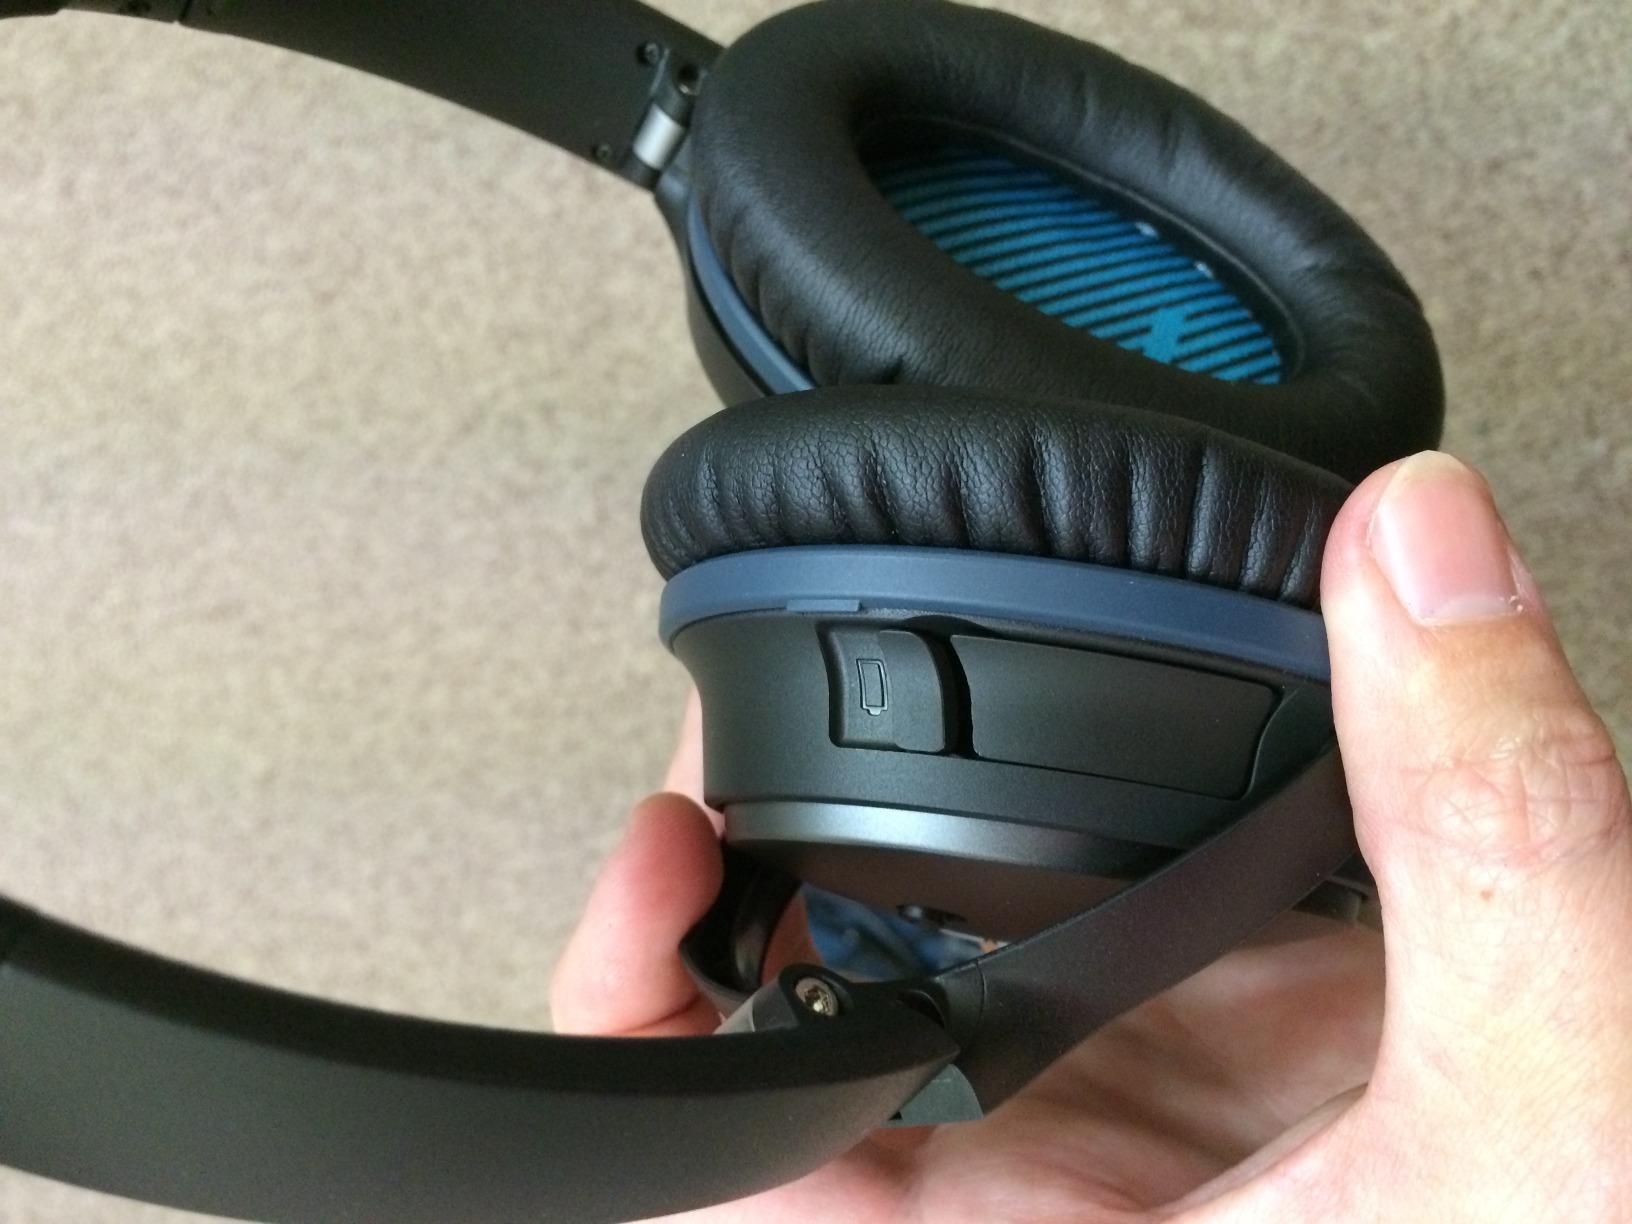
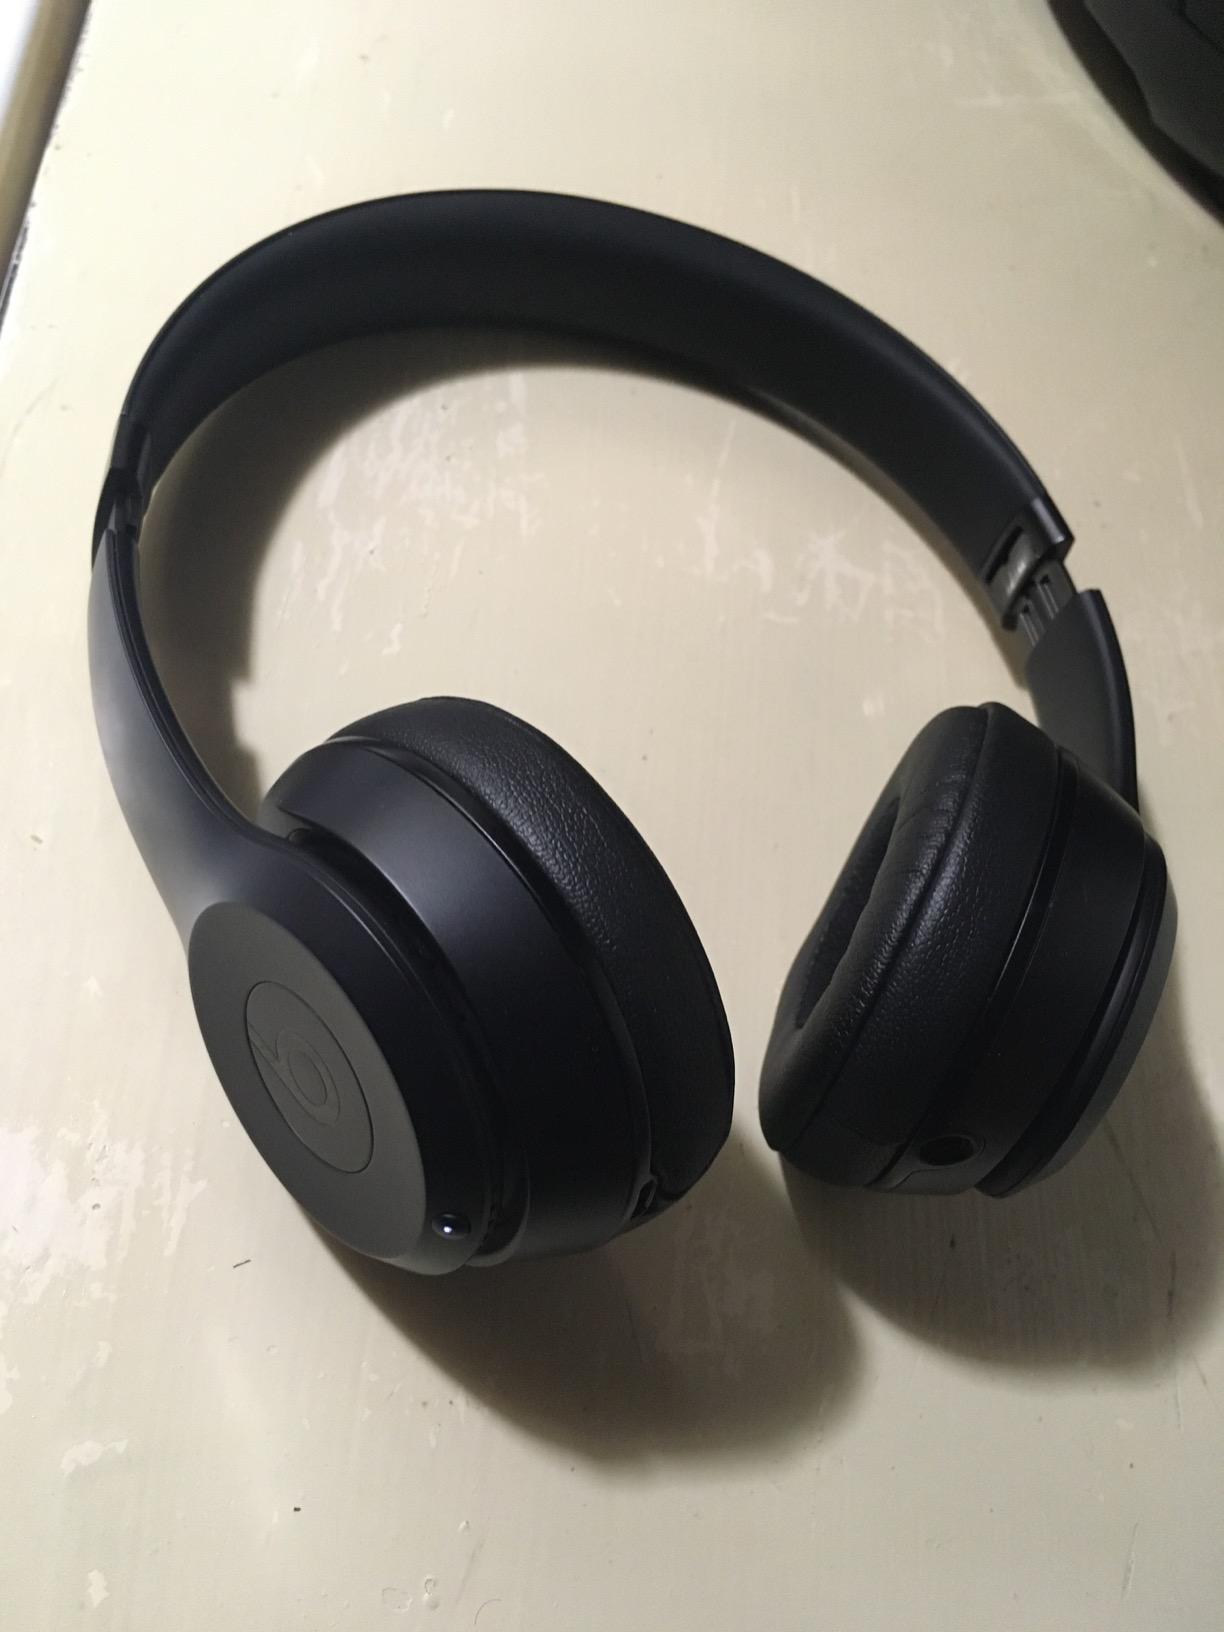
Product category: headphones
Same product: no